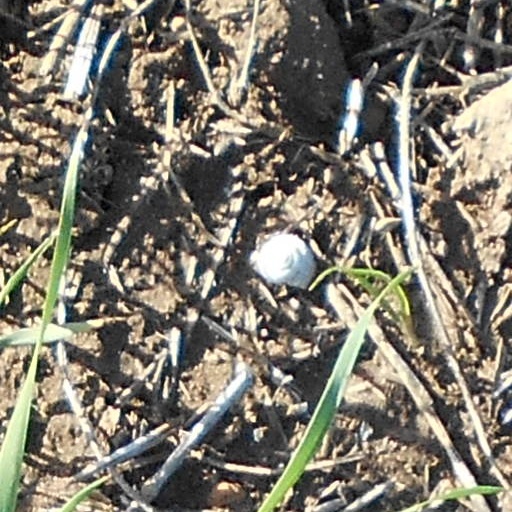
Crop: wheat